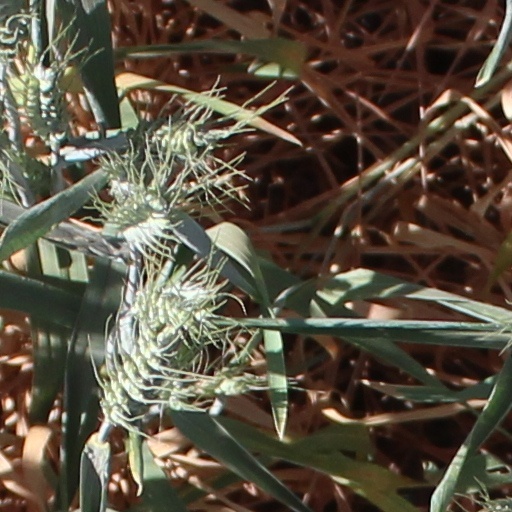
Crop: wheat